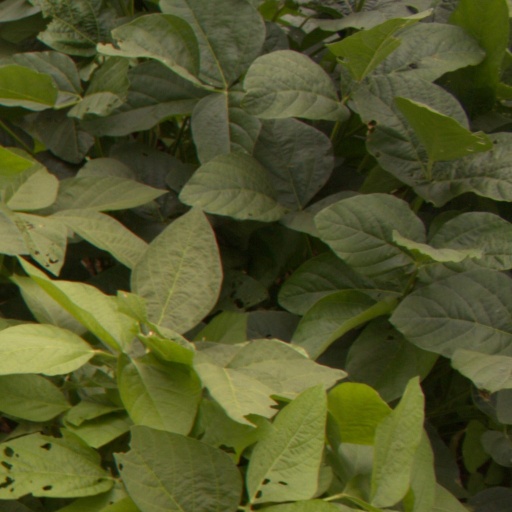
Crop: soybean